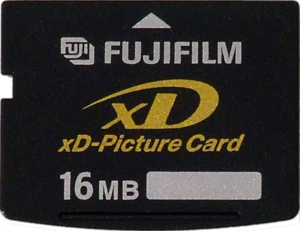
Hukommelseskort / Korttyper
xD-Picture Card
Hukommelseskort er et digitalt permanent lagermedie, som bliver anvendt i blandt andet nogle mobiltelefoner, digitalkameraer, mp3-afspillere og mange andre apparater.